Vasireddy Venkatadri Nayudu

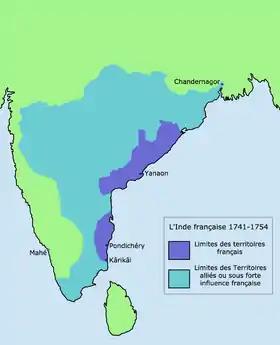
French influence in South India 1741–1754

Meanwhile, the power balance in South India was in a flux. The five coastal districts that came to be known as Northern Circars became the key ground for Anglo-French rivalry. The fourth Nizam, Salabat Jang, ceded control over them to the French East India Company in return for their help in his accession. The French control however ended with the British conquest of Masulipatnam in 1759. The British East India Company received the grant of the Circars from the Mughal emperor Shah Alam II in 1765, confirmed by the Nizam in 1768. The Guntur district, excluded in the initial grant, was also ceded in 1788. The British were now the overlords of the Vasireddy family.